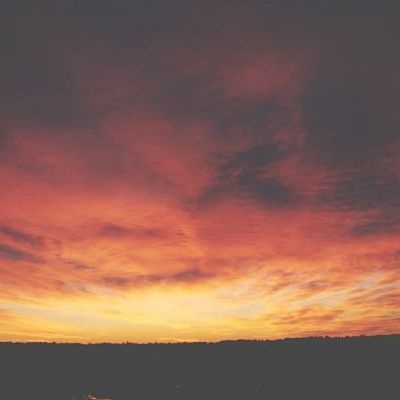
Cloud type: Altostratus (As)